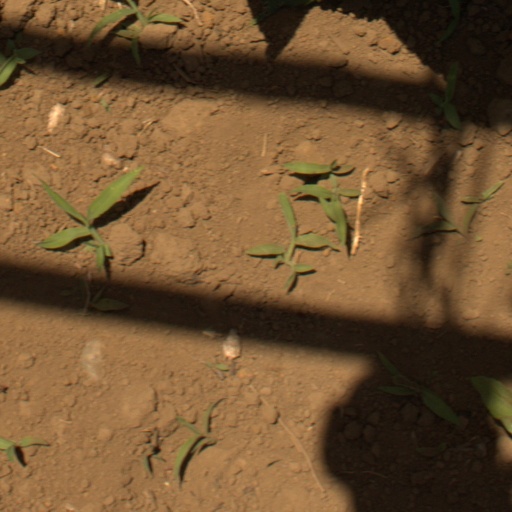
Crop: Jerusalem artichoke